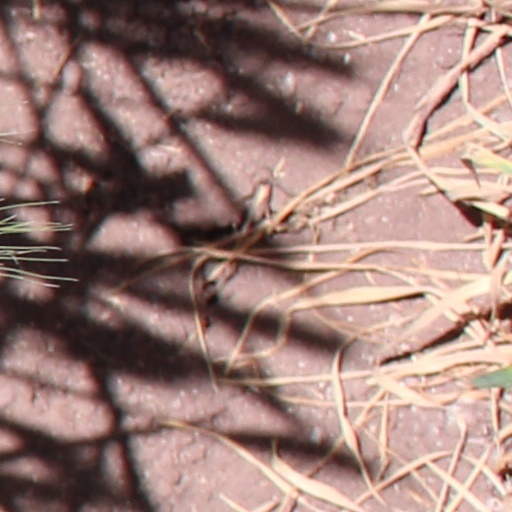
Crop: wheat